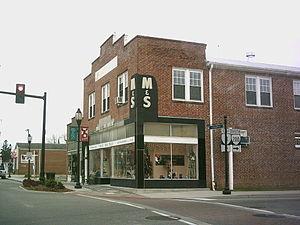
Kilmarnock est une municipalité américaine principalement située dans le comté de Lancaster en Virginie.